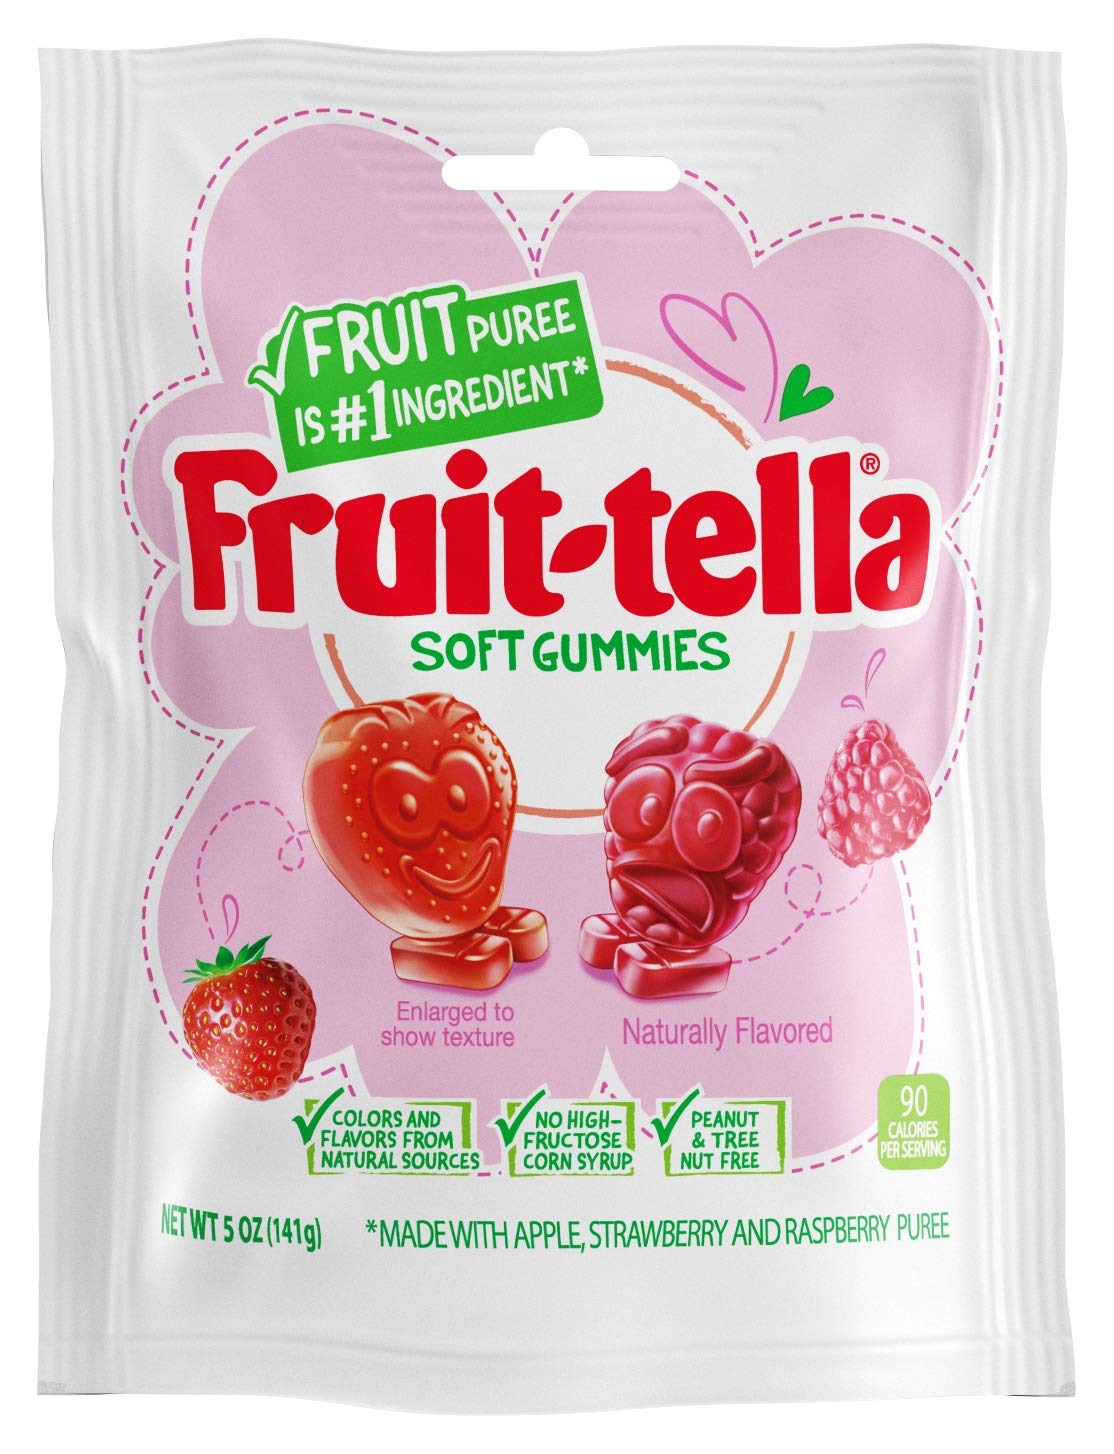
Item Name: Fruit-tella Soft Gummy Candy, Strawberry and Raspberry Fruit Flavors, 5 oz (Pack Of 12); Peanut & Tree Nut Free, No High-Fructose Corn Syrup, Naturally Flavored
Bullet Point 1: crave-able goodness: a crave-ably delicious fruity candy with fruit puree as the #1 ingredient
Bullet Point 2: flavorful: delight your taste buds with fruittella soft gummies in delicious strawberry and raspberry fruit flavors
Bullet Point 3: 5oz stand-up bag of fruittella soft gummies is great for sharing and has a reclose-able sticker to keep them fresh so you can enjoy more soft gummies later
Bullet Point 4: free of: peanut free and tree nut free candies
Bullet Point 5: taste the difference: you’ll taste the difference in these fun shaped, fruity flavor, soft chewy fruittella gummies. made with apple, strawberry, raspberry and mango puree
Value: 60.0
Unit: Ounce

Price: 3.135